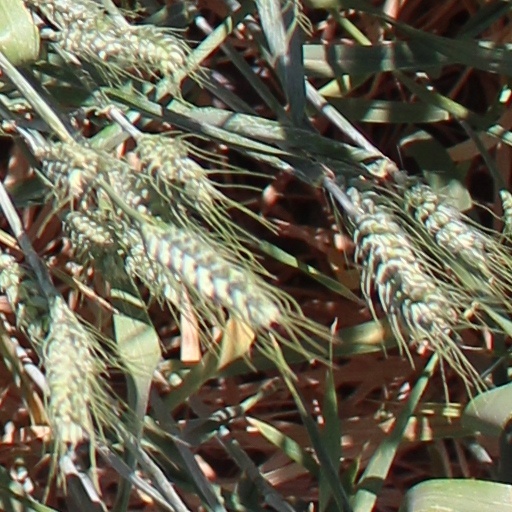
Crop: wheat